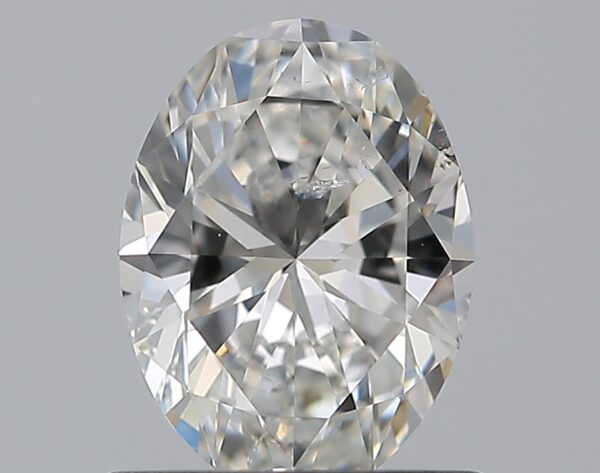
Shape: oval
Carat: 0.7
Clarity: SI2
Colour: F
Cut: EX
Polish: EX
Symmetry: VG
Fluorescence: N
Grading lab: GIA
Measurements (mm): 6.79 x 5.06 x 3.19